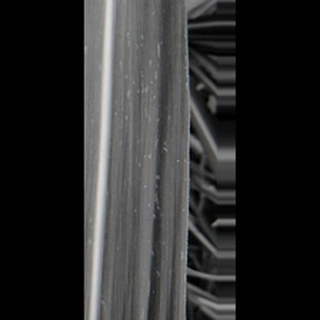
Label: sugarcane_mosaic